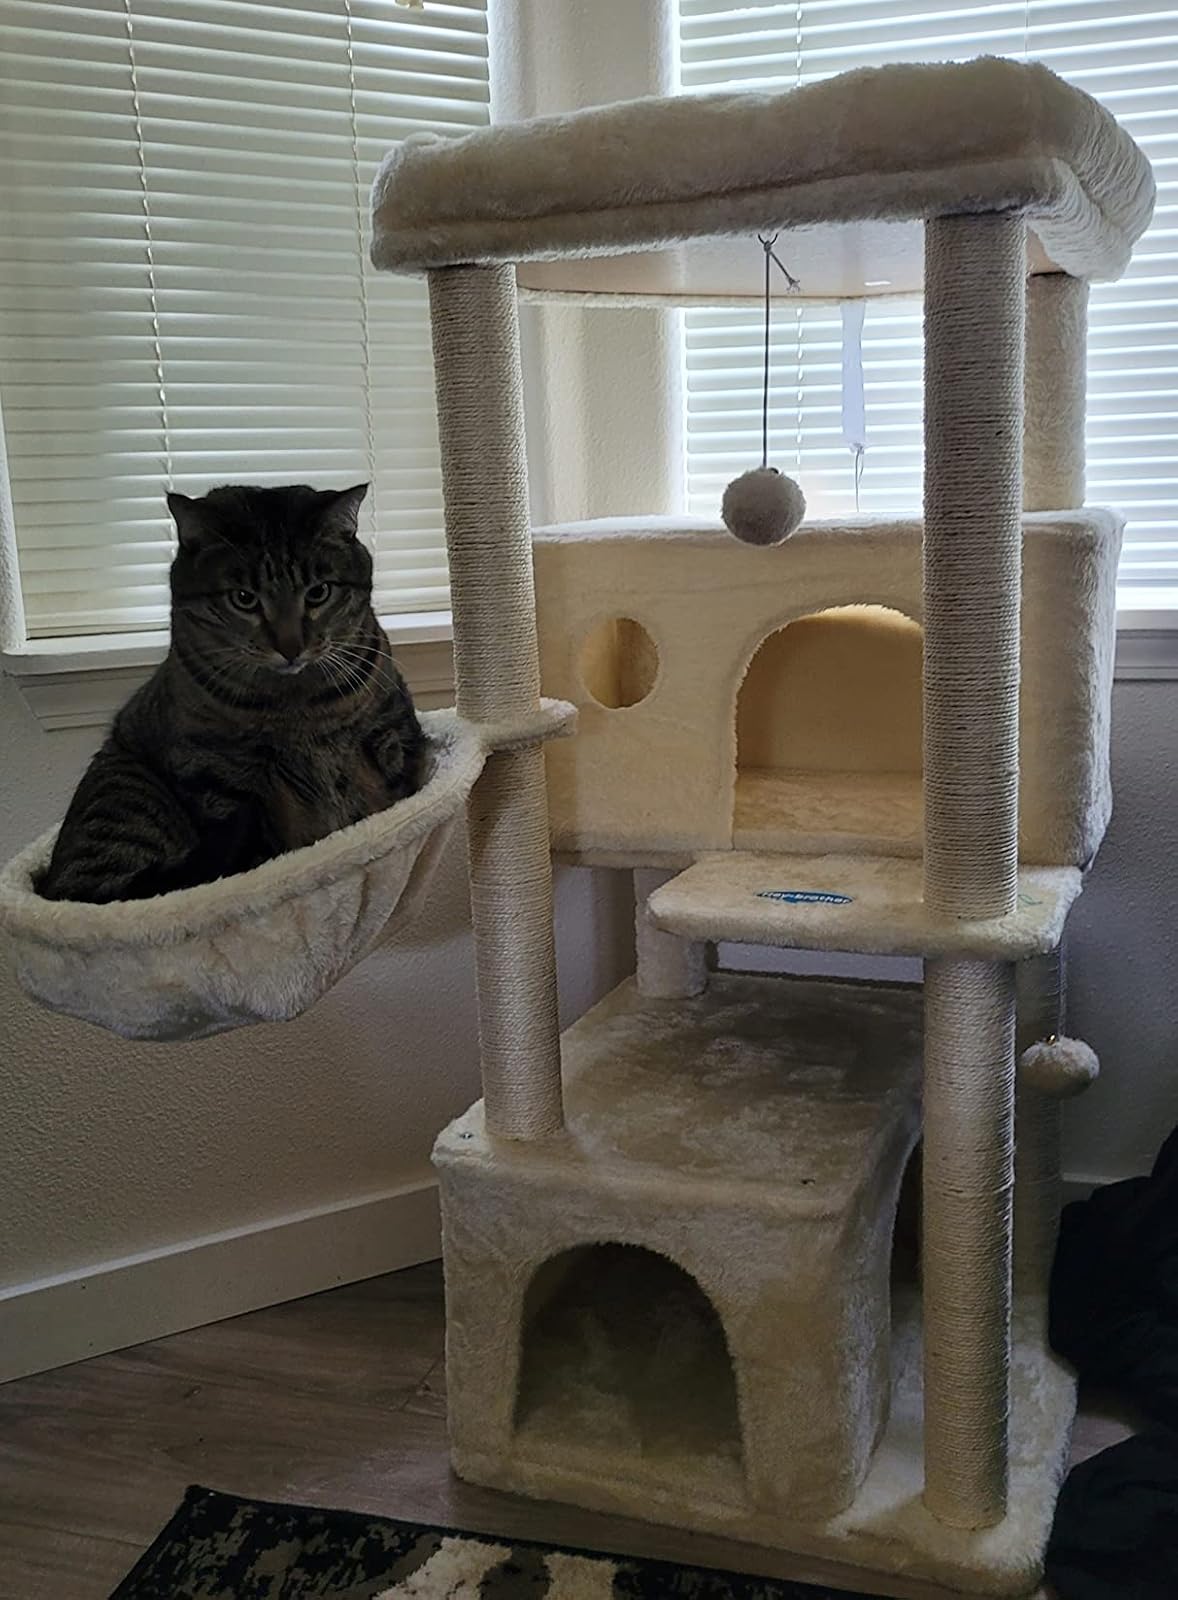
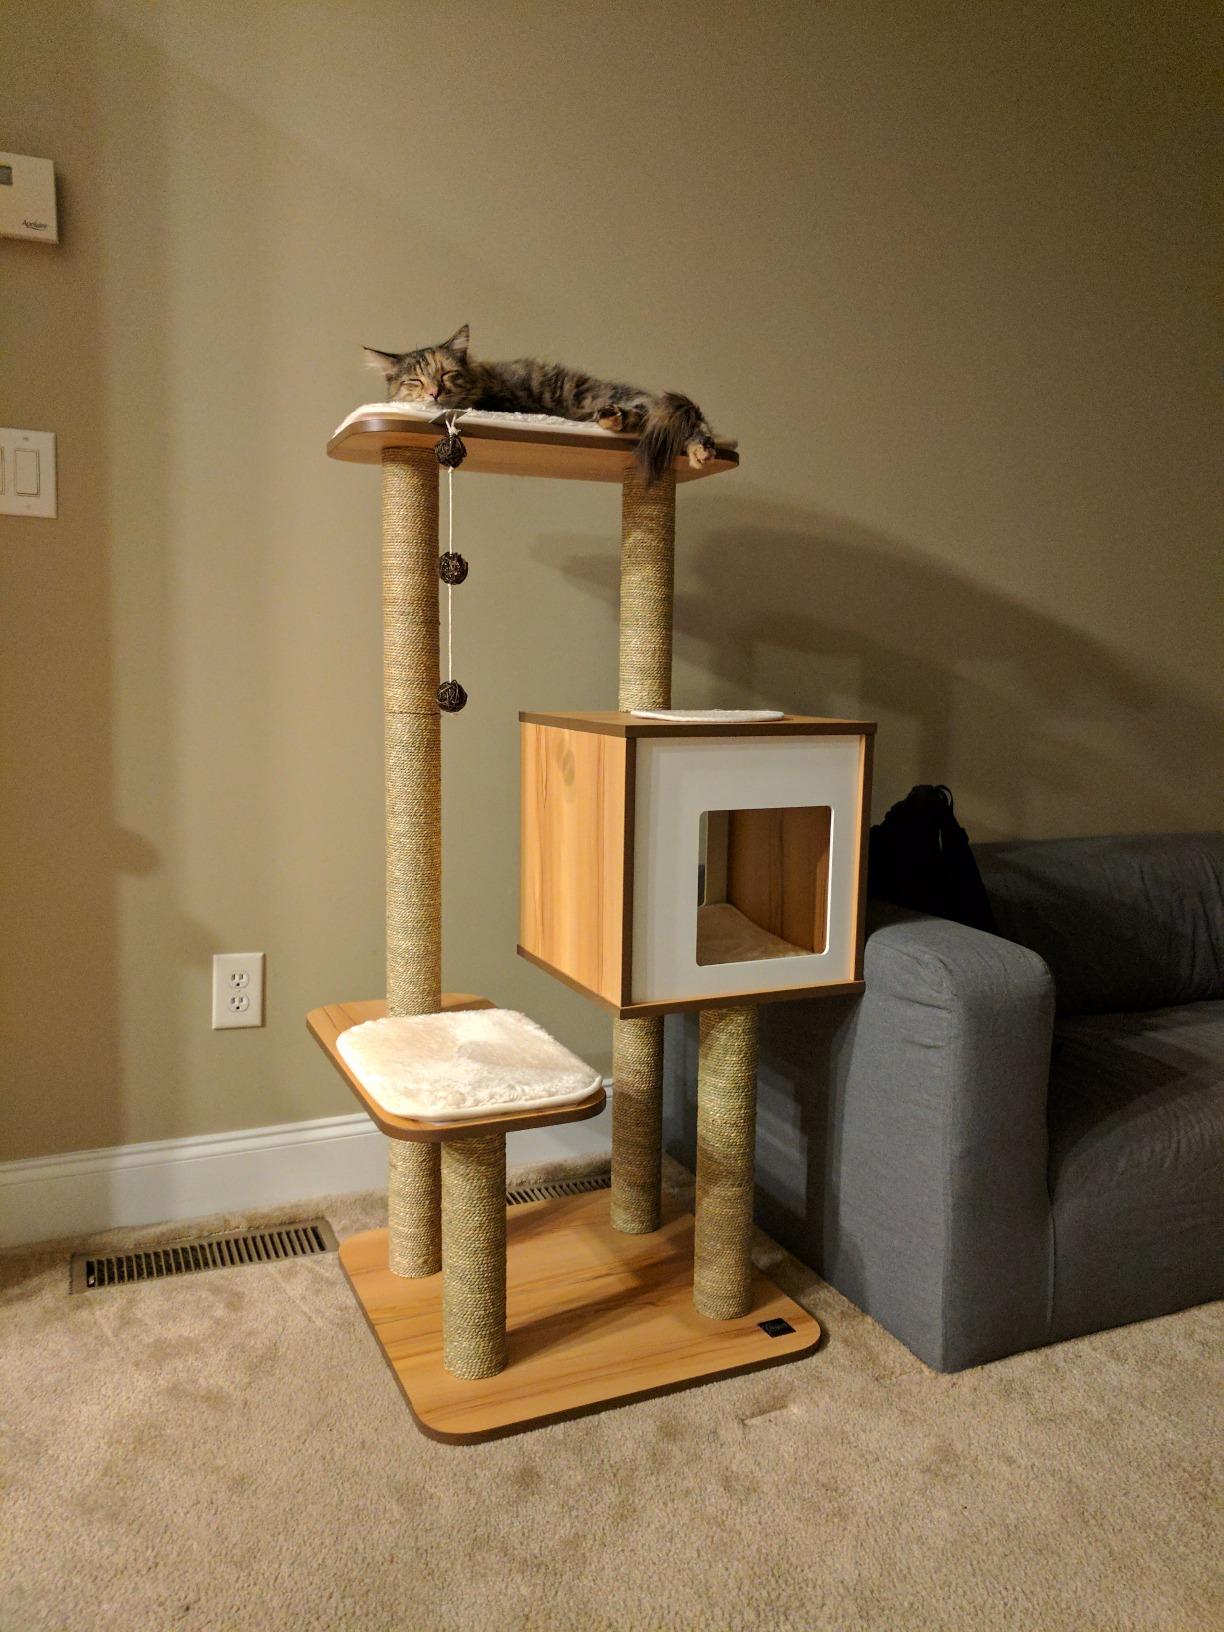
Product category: items_cat tree
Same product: no